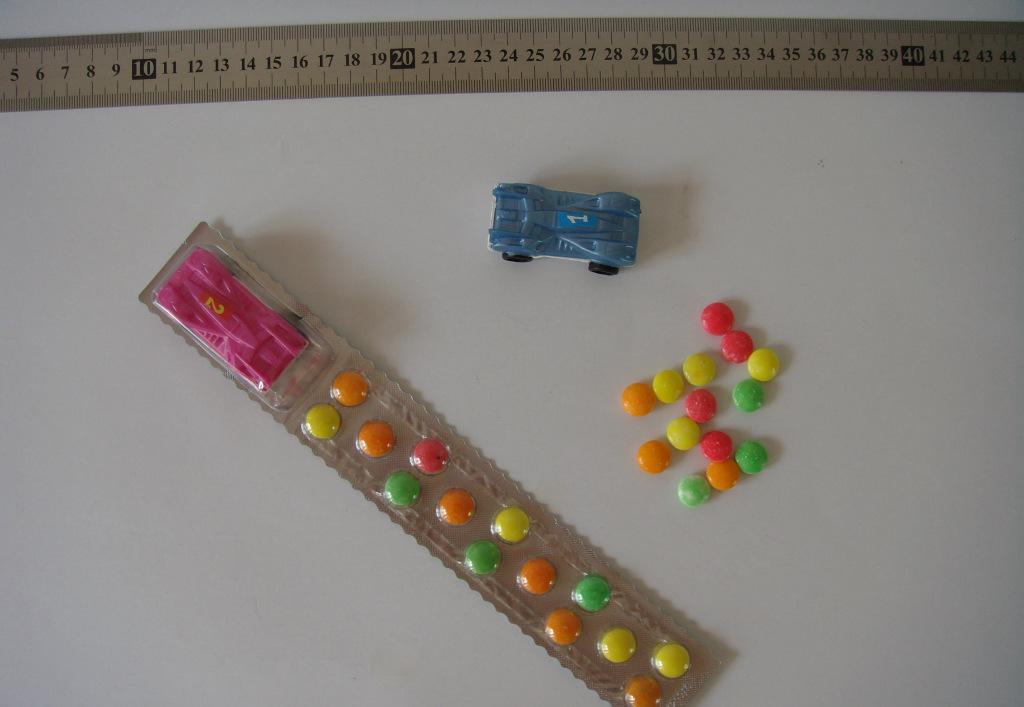
Label: plastic